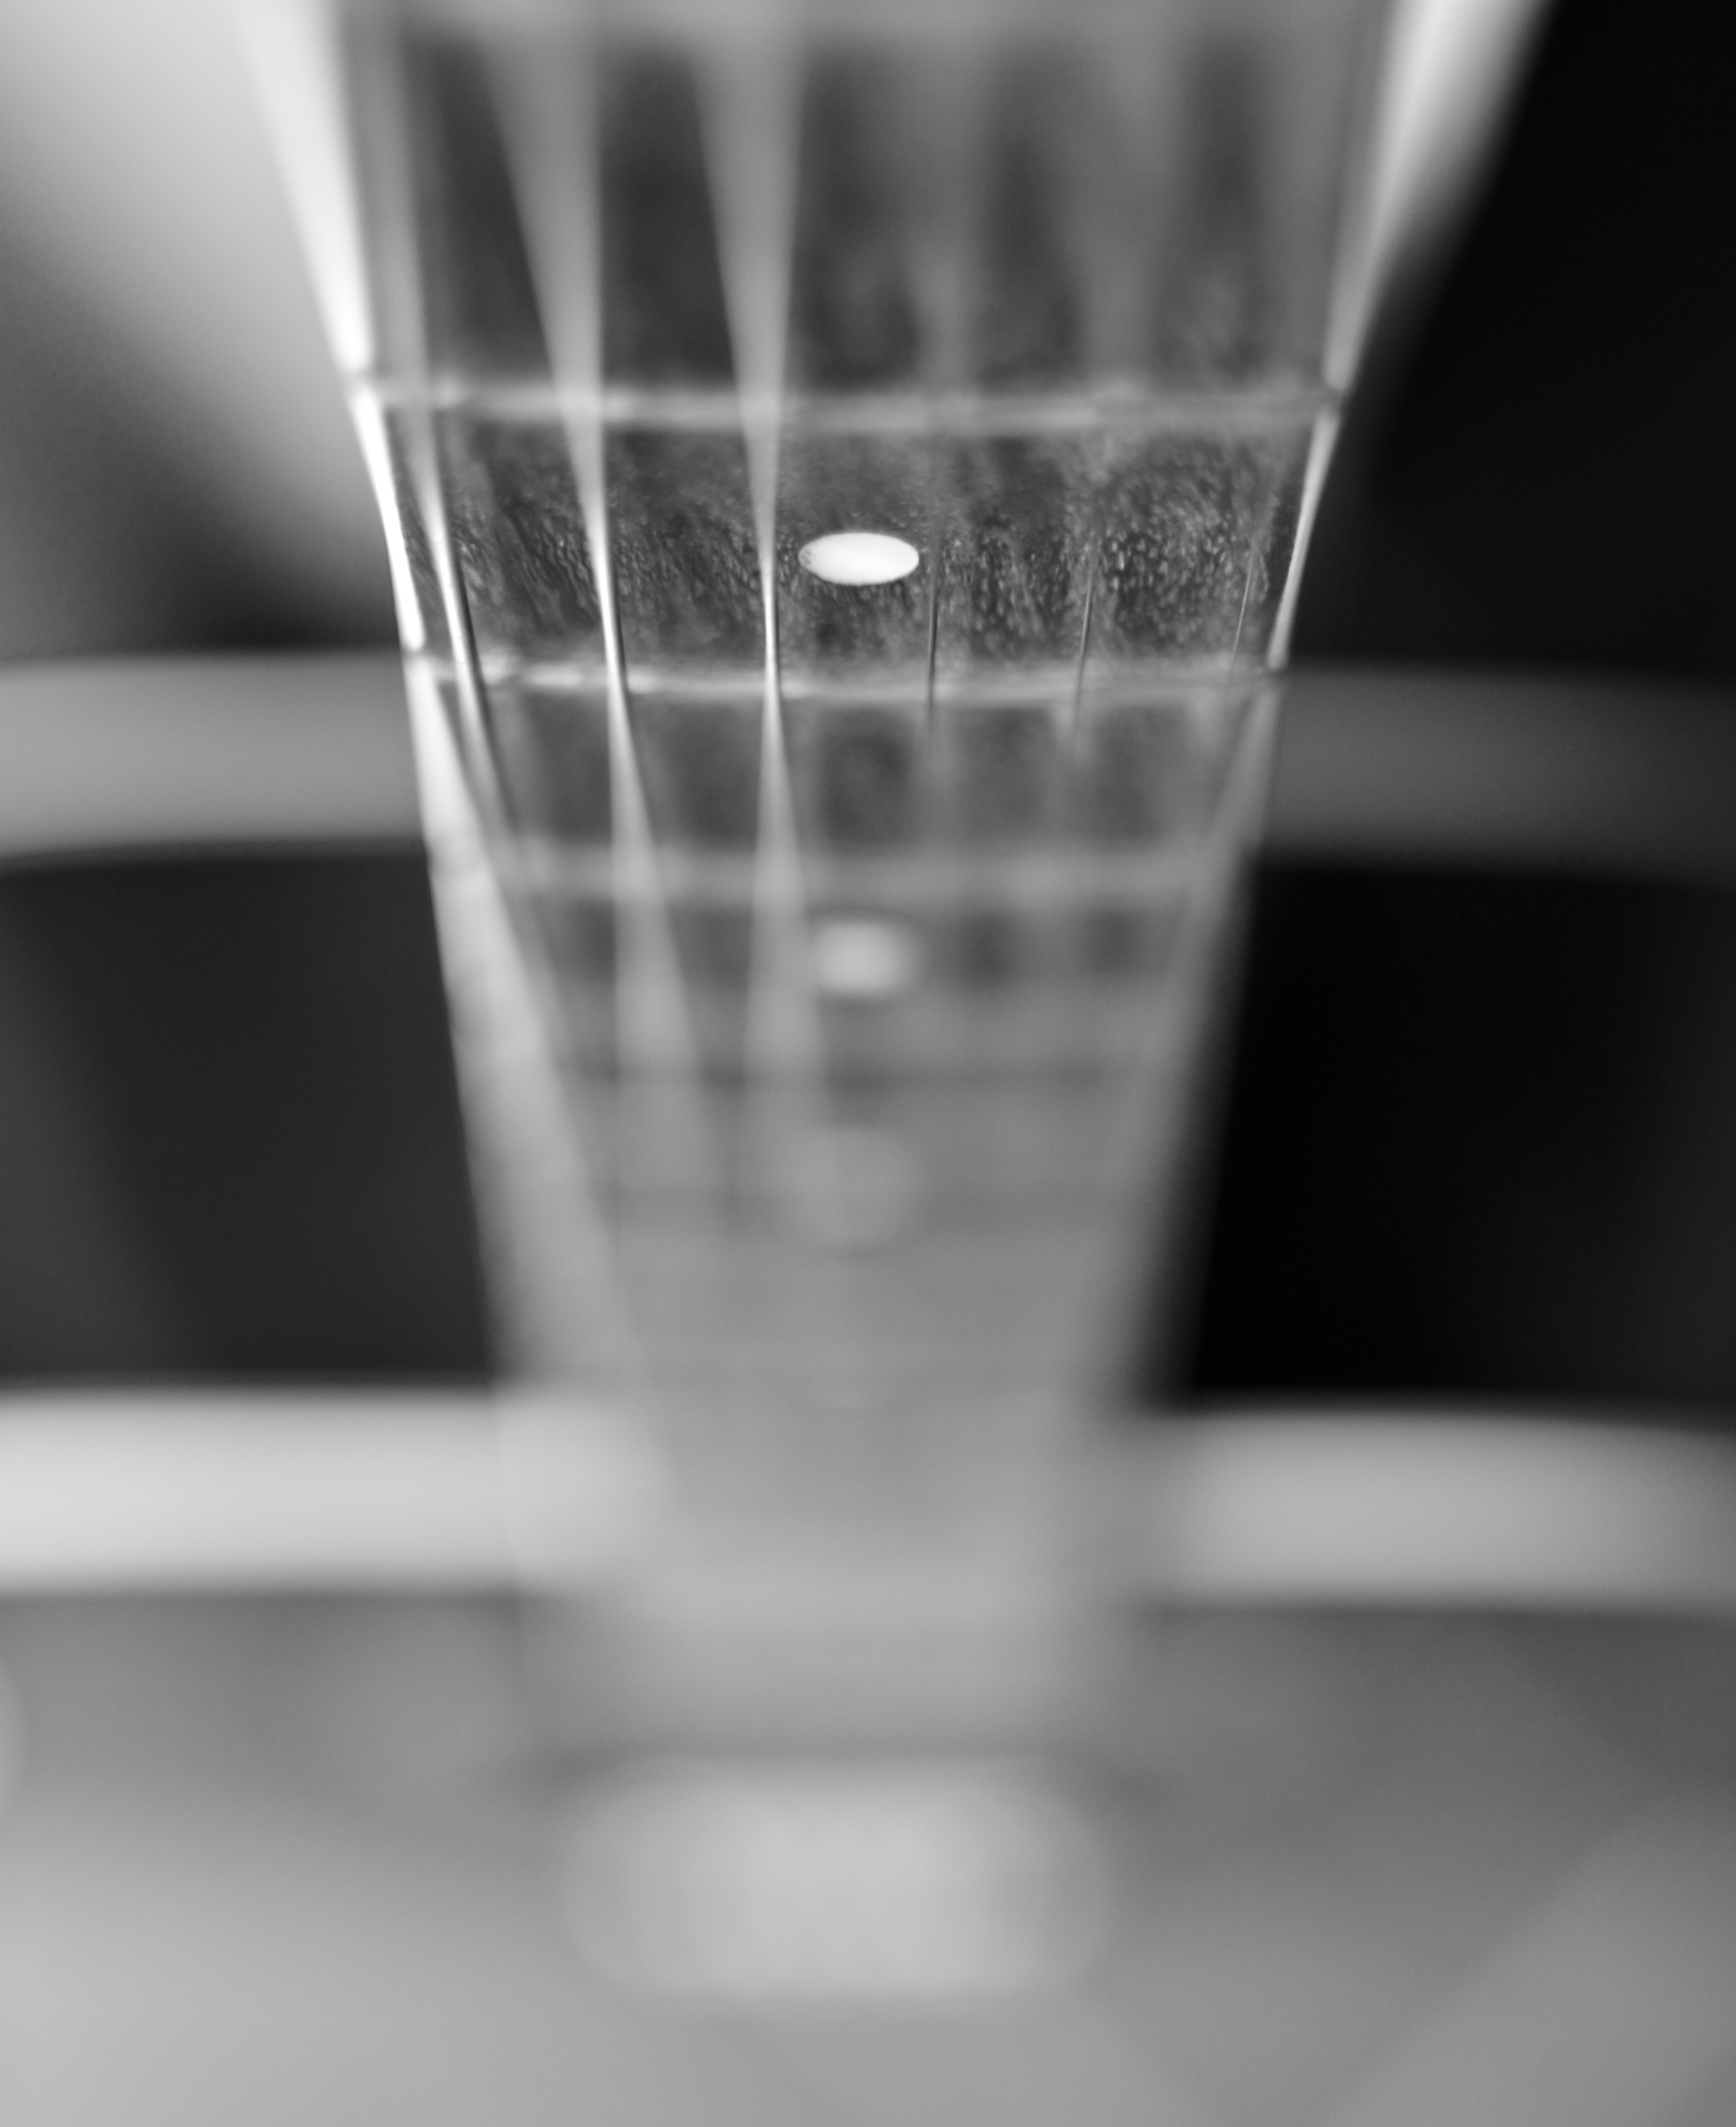
light, black and white, white, photography, glass, line, reflection, black, monochrome, circle, close up, design, symmetry, shape, macro photography, monochrome photography